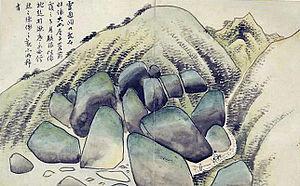
Kang Sehwang était un lettré et peintre coréen, un calligraphe et un poète. C’était aussi un amateur d’arts et un des critiques les plus influents. Son nom d’artiste était Pyoam, son nom de courtoisie Gwangji. Il est issu de la famille des Kang de Jinju. Il est né à Séoul dans une famille de lettrés. En 1744, il s’installe à Ansan où il reste pendant près de 30 ans. C’est dans cette ville qu’il forme le jeune Danwon au métier de peintre. C’est seulement en 1774 qu’il entre au service de l’administration ce qui le fait retourner à Séoul où il reste jusqu’à sa mort. Il a été envoyé à Pékin en 1784 où son œuvre fut grandement appréciée.
La peinture, en Corée, une forme de l'art coréen particulièrement remarquable, se manifeste sous les formes les plus diverses, depuis les antiques peintures murales, préservées dans les tombes du royaume de Koguryo, les bannières bouddhiques aux couleurs intenses, les peintures de lettrés à l'encre, les paravents décoratifs, jusqu'à la peinture telle qu'elle est pratiquée dans l'art contemporain. La peinture moderne coréenne intègre, par ailleurs, les œuvres des artistes coréens, sur tout le territoire de la Corée, Corée du Nord et Corée du Sud et au sein de la diaspora coréenne dispersée dans le monde.